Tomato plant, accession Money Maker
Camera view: bottom (45 deg); turntable rotation: 150 degrees
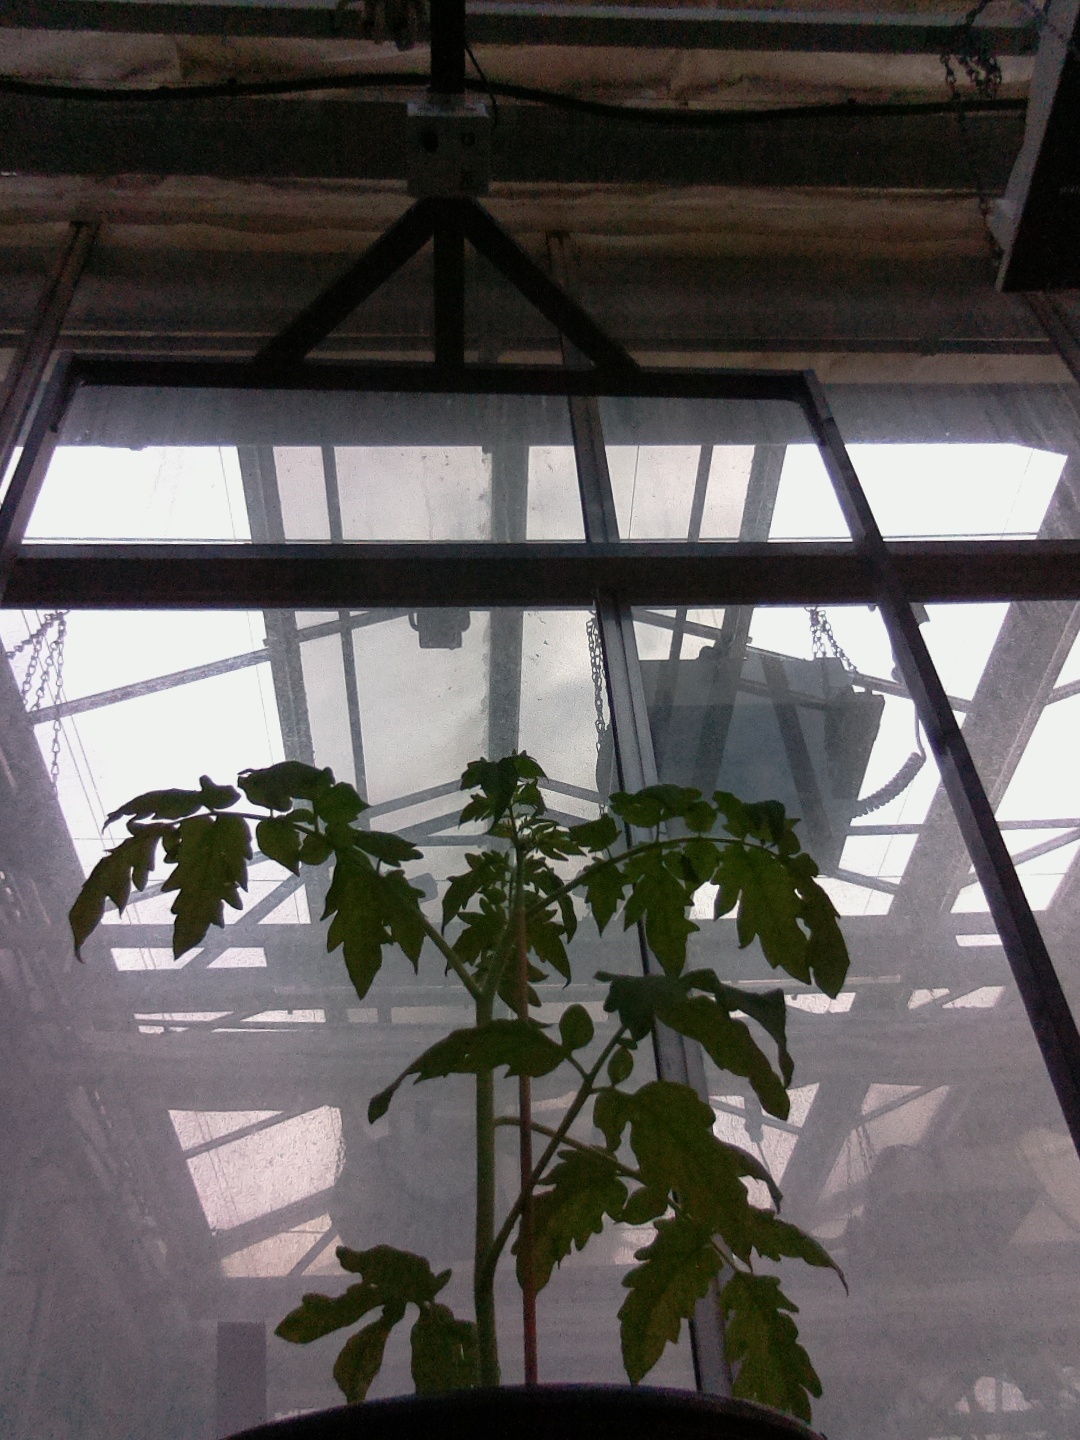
BBCH growth stage 13: 6 of true leaves visible